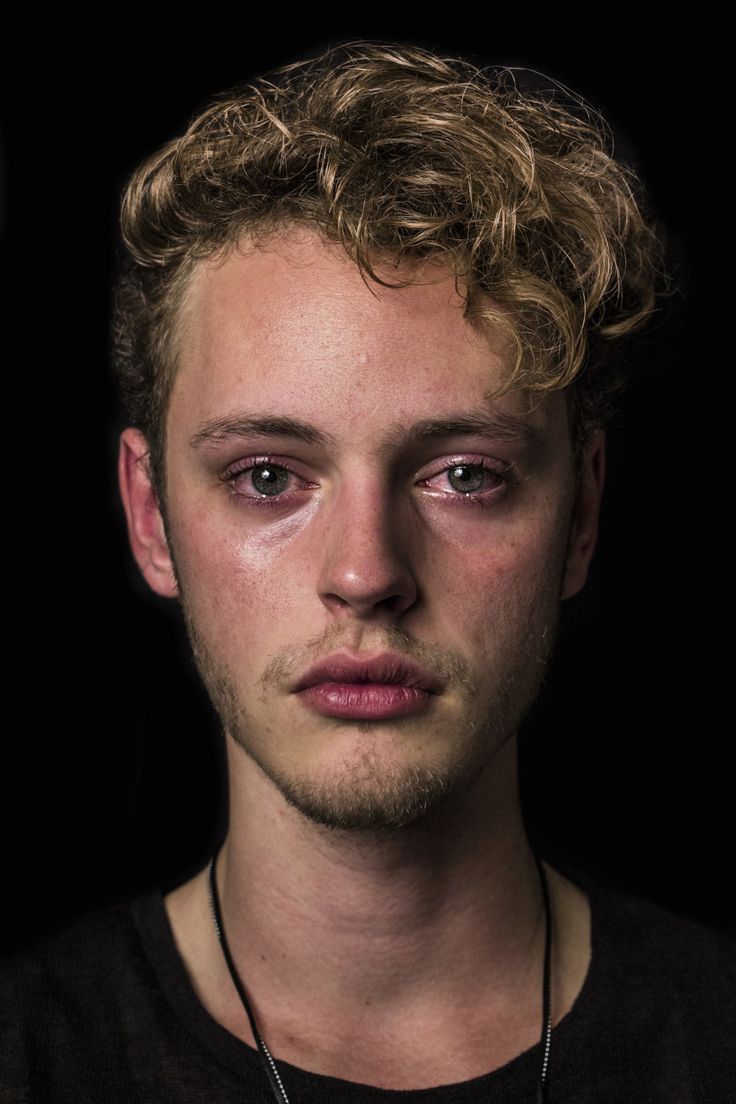
Gender: men